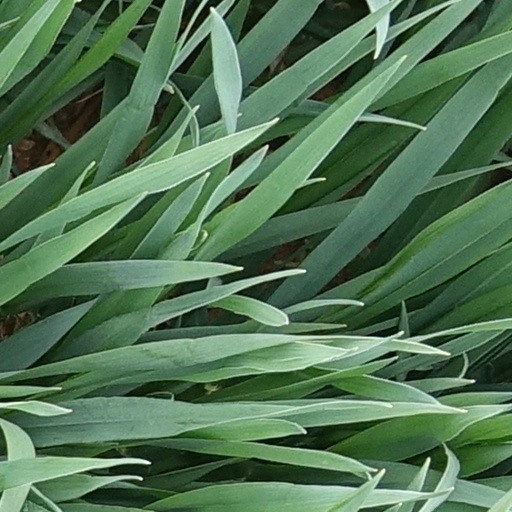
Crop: wheat